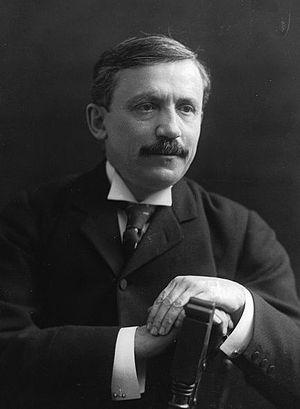
Photographie
La maison Charles-Rudolph-Hosmer est une maison bourgeoise située dans le Mille carré doré à Montréal au Canada. Elle a été à l’origine la résidence de Charles Rudolph Hosmer, un homme d’affaires montréalais ayant fait fortune notamment dans les domaines de la télégraphie et du commerce de la farine.